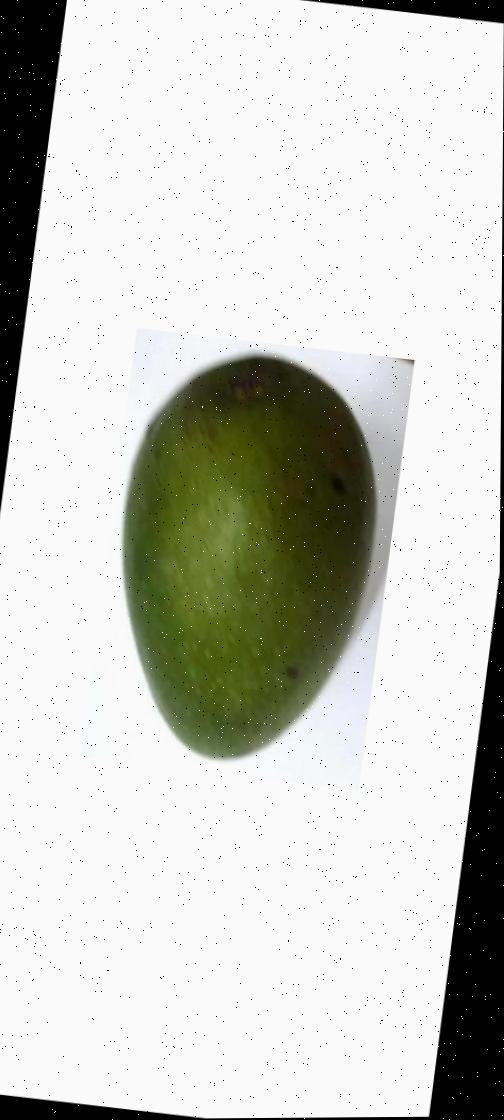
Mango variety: Ashshina Zhinuk